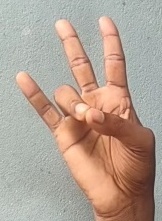
ASL sign: 7